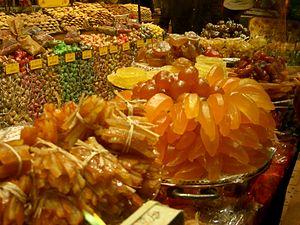
devanture de confiseur en Provence photo personnelle PRA
La cuisine de la Provence méditerranéenne est avant tout une cuisine liée aux produits de la pêche, de l'élevage et du terroir.